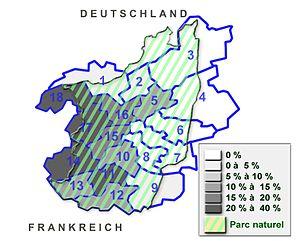
Répartition spatiale des proportions de dépassements de la norme pour le césium 137 dans la viande (muscle) de sangliers chassés en w:fr:forêt du Palatinat (Pfälzerwald), Janvier 2001-Février 2002 (à partir d'un échantillonnage de 2131 sangliers), par districts forestiers (avec en hachuré la zone du parc naturel. (pas de porcelets dans le lot). Pour mieux comprendre la carte, voir aussi Fichier:Karte Pfälzerwald.png).
Le sanglier d'Europe, sanglier d'Eurasie ou plus simplement sanglier, est une espèce de mammifères omnivores, forestiers de la famille des Suidés. Cette espèce abondamment chassée est aussi considérée comme une espèce-ingénieur, capable de développer des stratégies d'adaptation à la pression de chasse, ce qui lui confère parfois un caractère envahissant.